Chaozhou Vocational Technical School

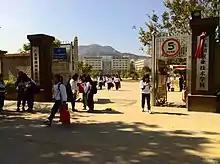
School Door (Fengyang campus)

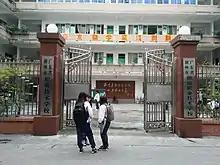
School Door (Guangaoxiang campus), After being taken over by Hongqiao vocational and technical school.

In 2000, the "ordinary high fever" continues to heat up, the every year Chaozhou Baihuatai occupation school enrollment number less than 130 people, occupation education neglected. At this time, Zhang Senzhen served as the principal of the school, and has served as so far, the enrollment began to rise.